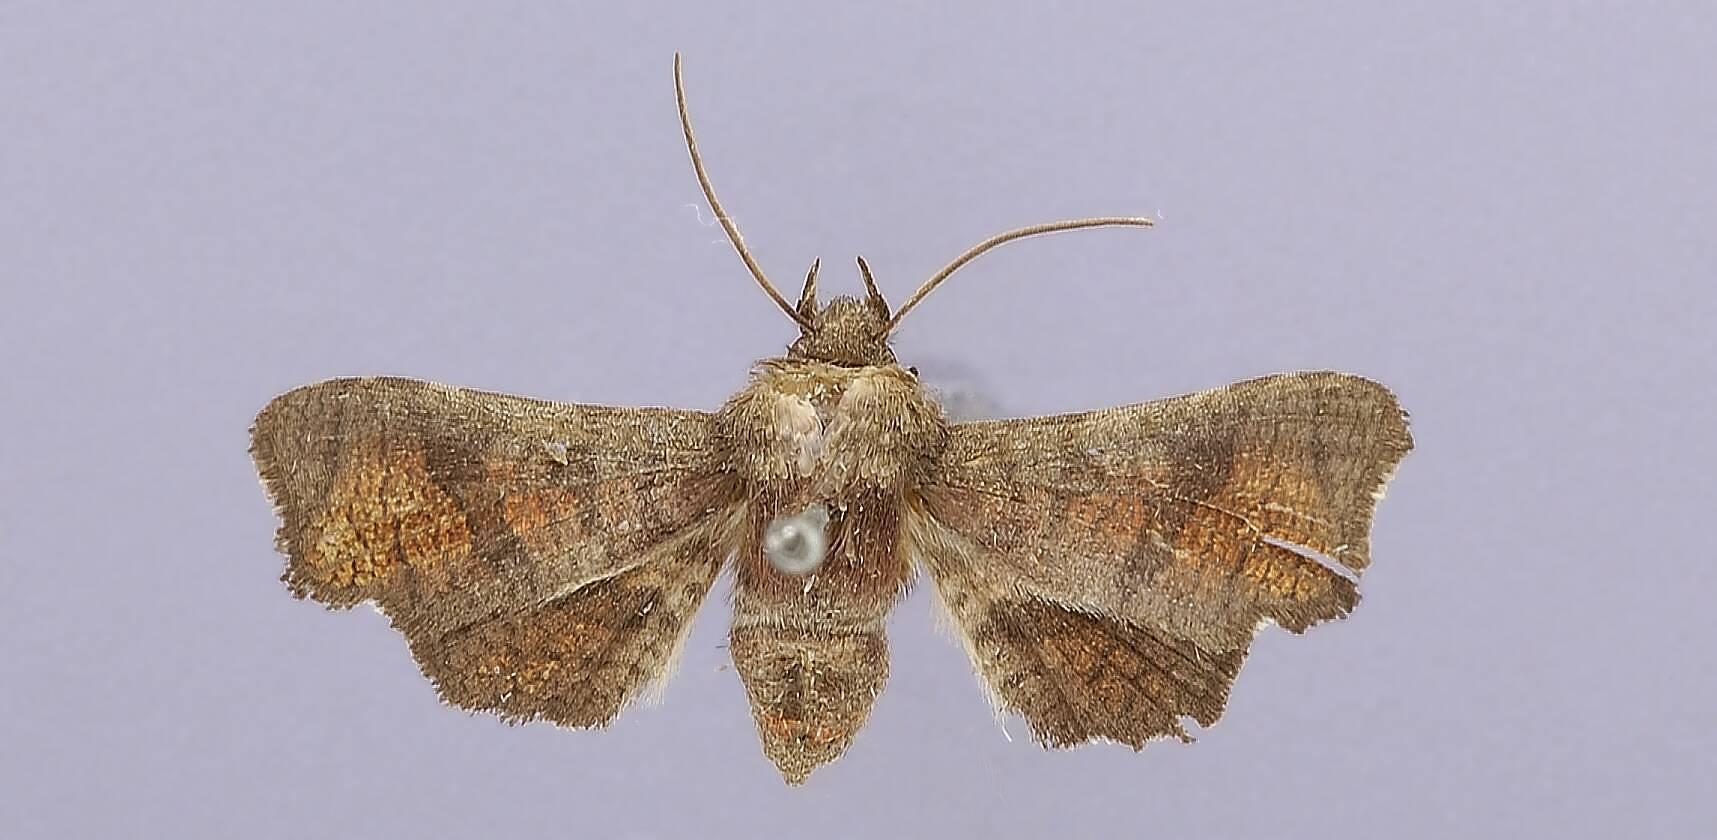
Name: Dysodia borro
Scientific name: Dysodia borro Dyar
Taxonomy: Animalia, Arthropoda, Insecta, Lepidoptera, Thyrididae
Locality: Jalapa, Unknown, Mexico